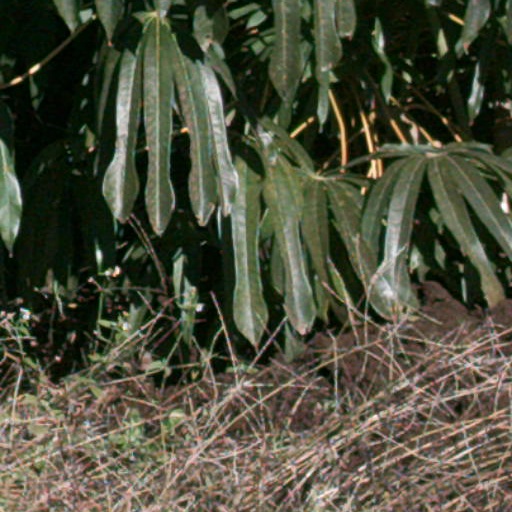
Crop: cassava